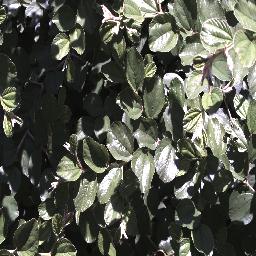
Label: chinee_apple